First Toronto Post Office

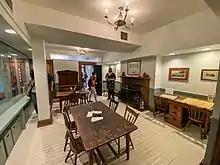
Museum inside the post office

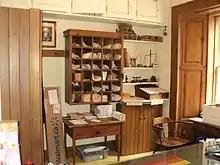
Postal counter inside the building. The building operates as a full-service post office and period museum.

The building was re-opened in 1983 with its present use as museum and period-style post office. The museum is Canada's oldest surviving purpose-built post office, serving as both a museum and full-service postal outlet. Toronto's First Post Office is an authorized full-service dealer for Canada Post. Toronto's First Post Office is operated by the Town of York Historical Society.